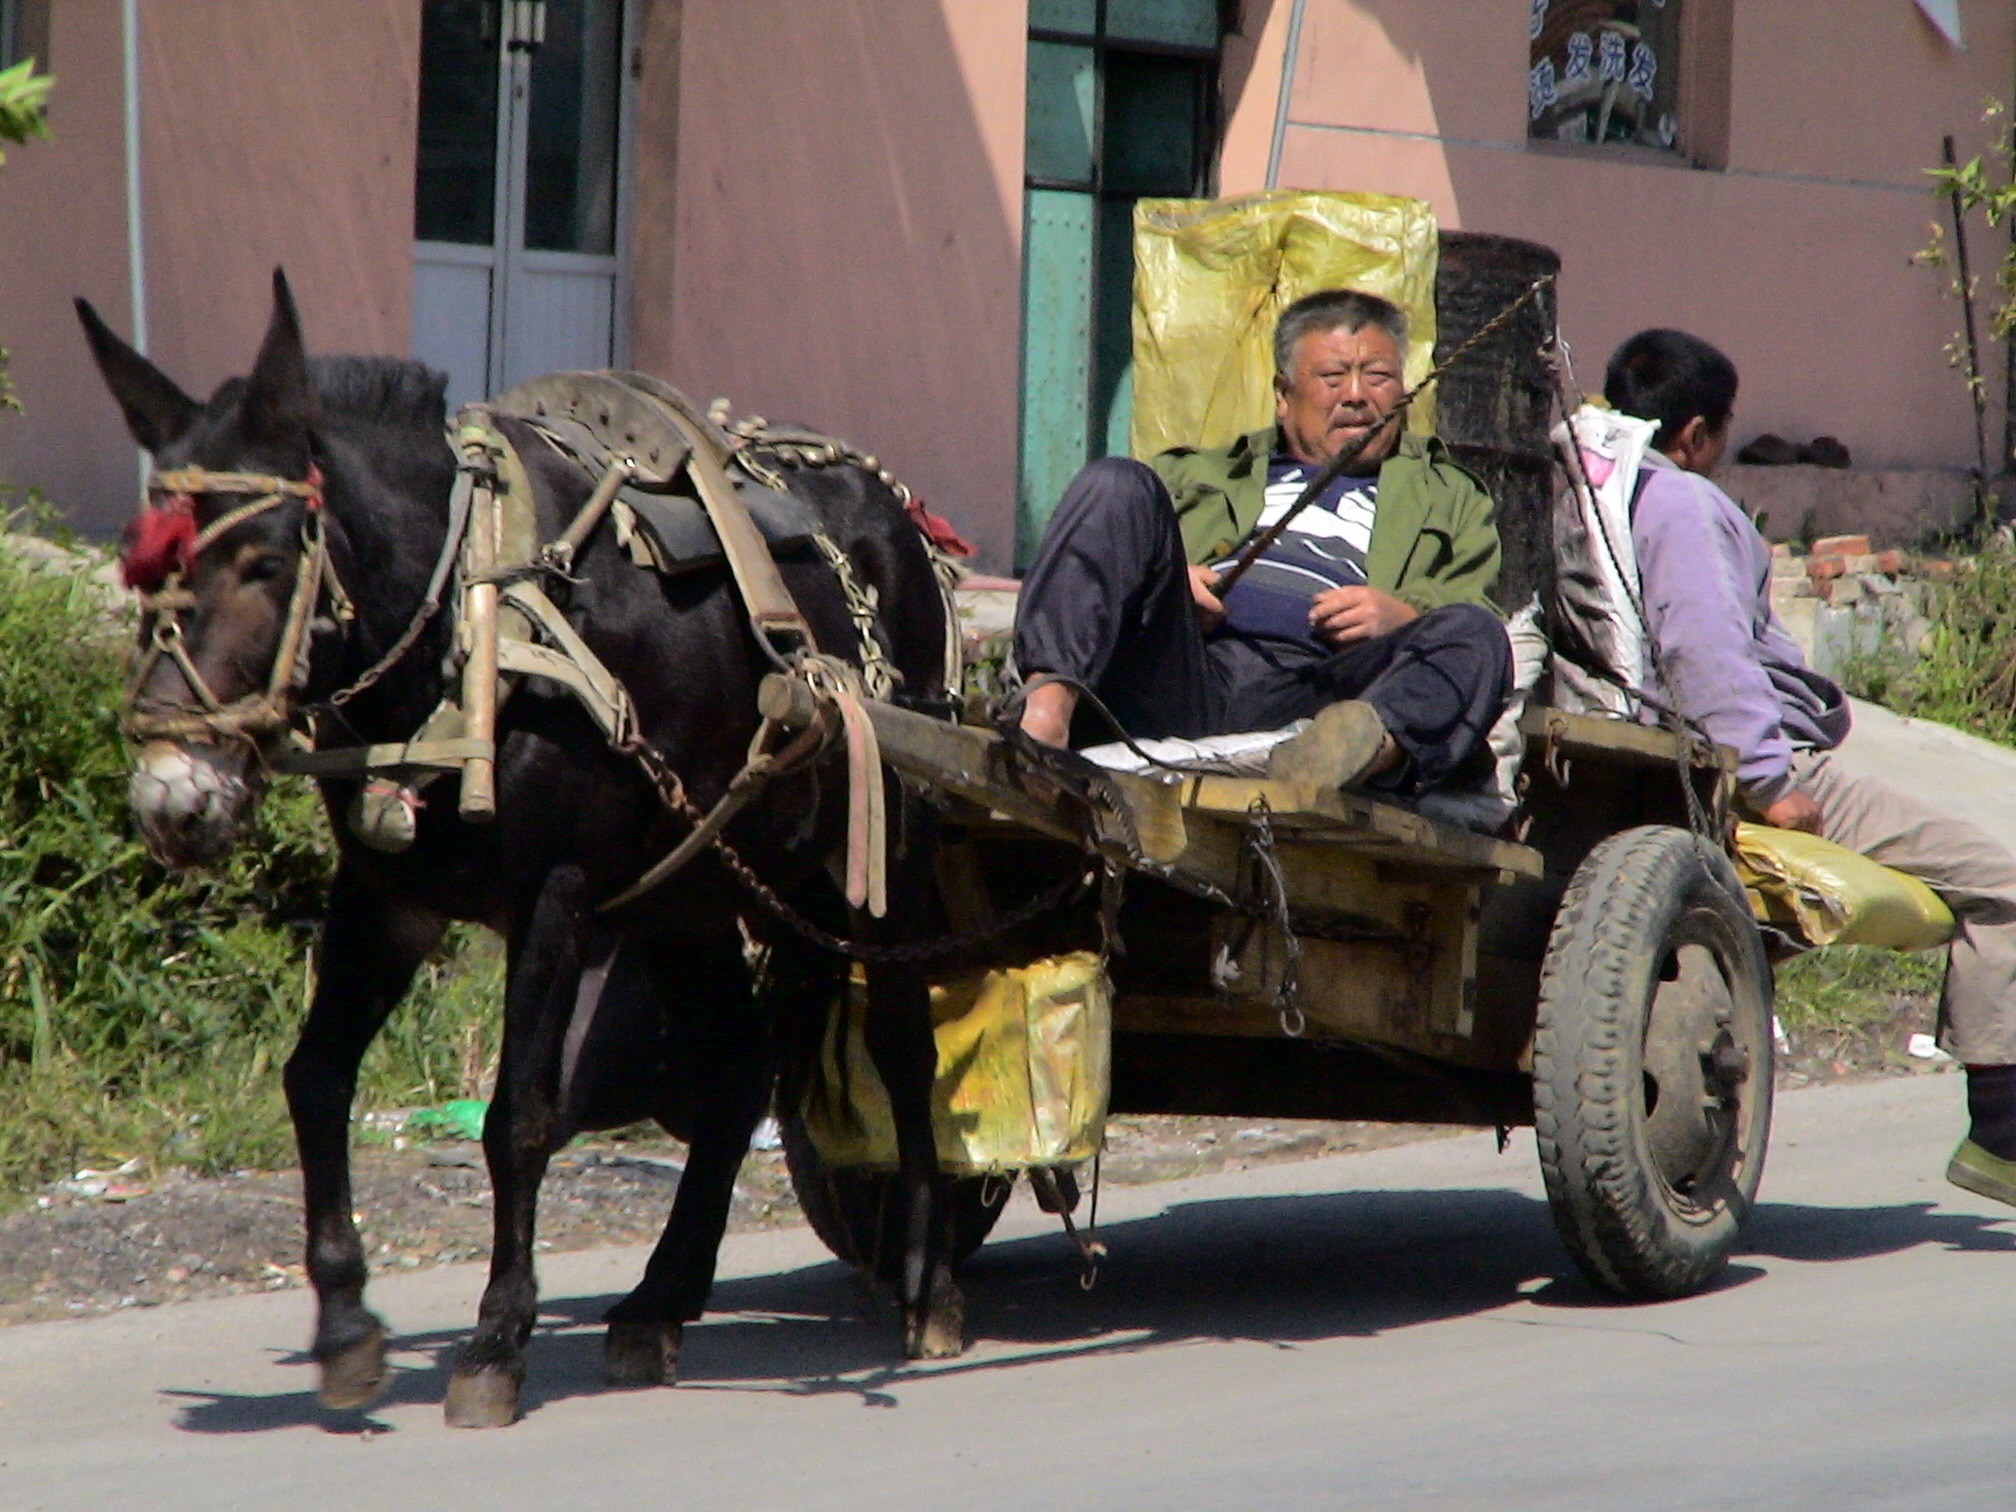
man, person, cart, live, tranquility, vehicle, drive, human, rest, laugh, cheerful, happy, carriage, china, dare, satisfied, companions, look forward, pack animal, dandong, working day, horse harness, horse and buggy, donkey carts, lianoning, live normal, rural population